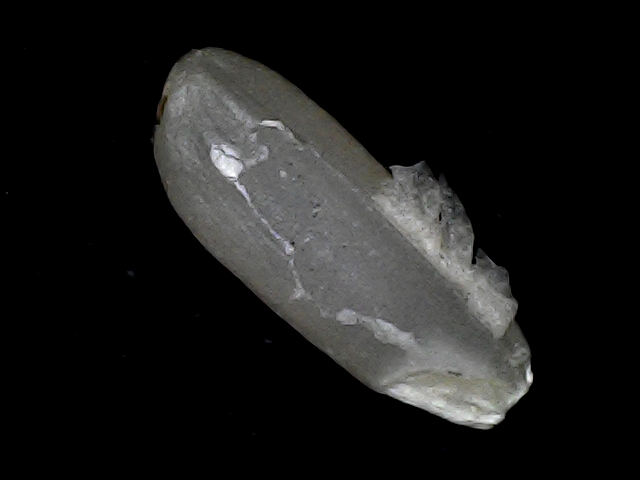
Rice variety: BD93